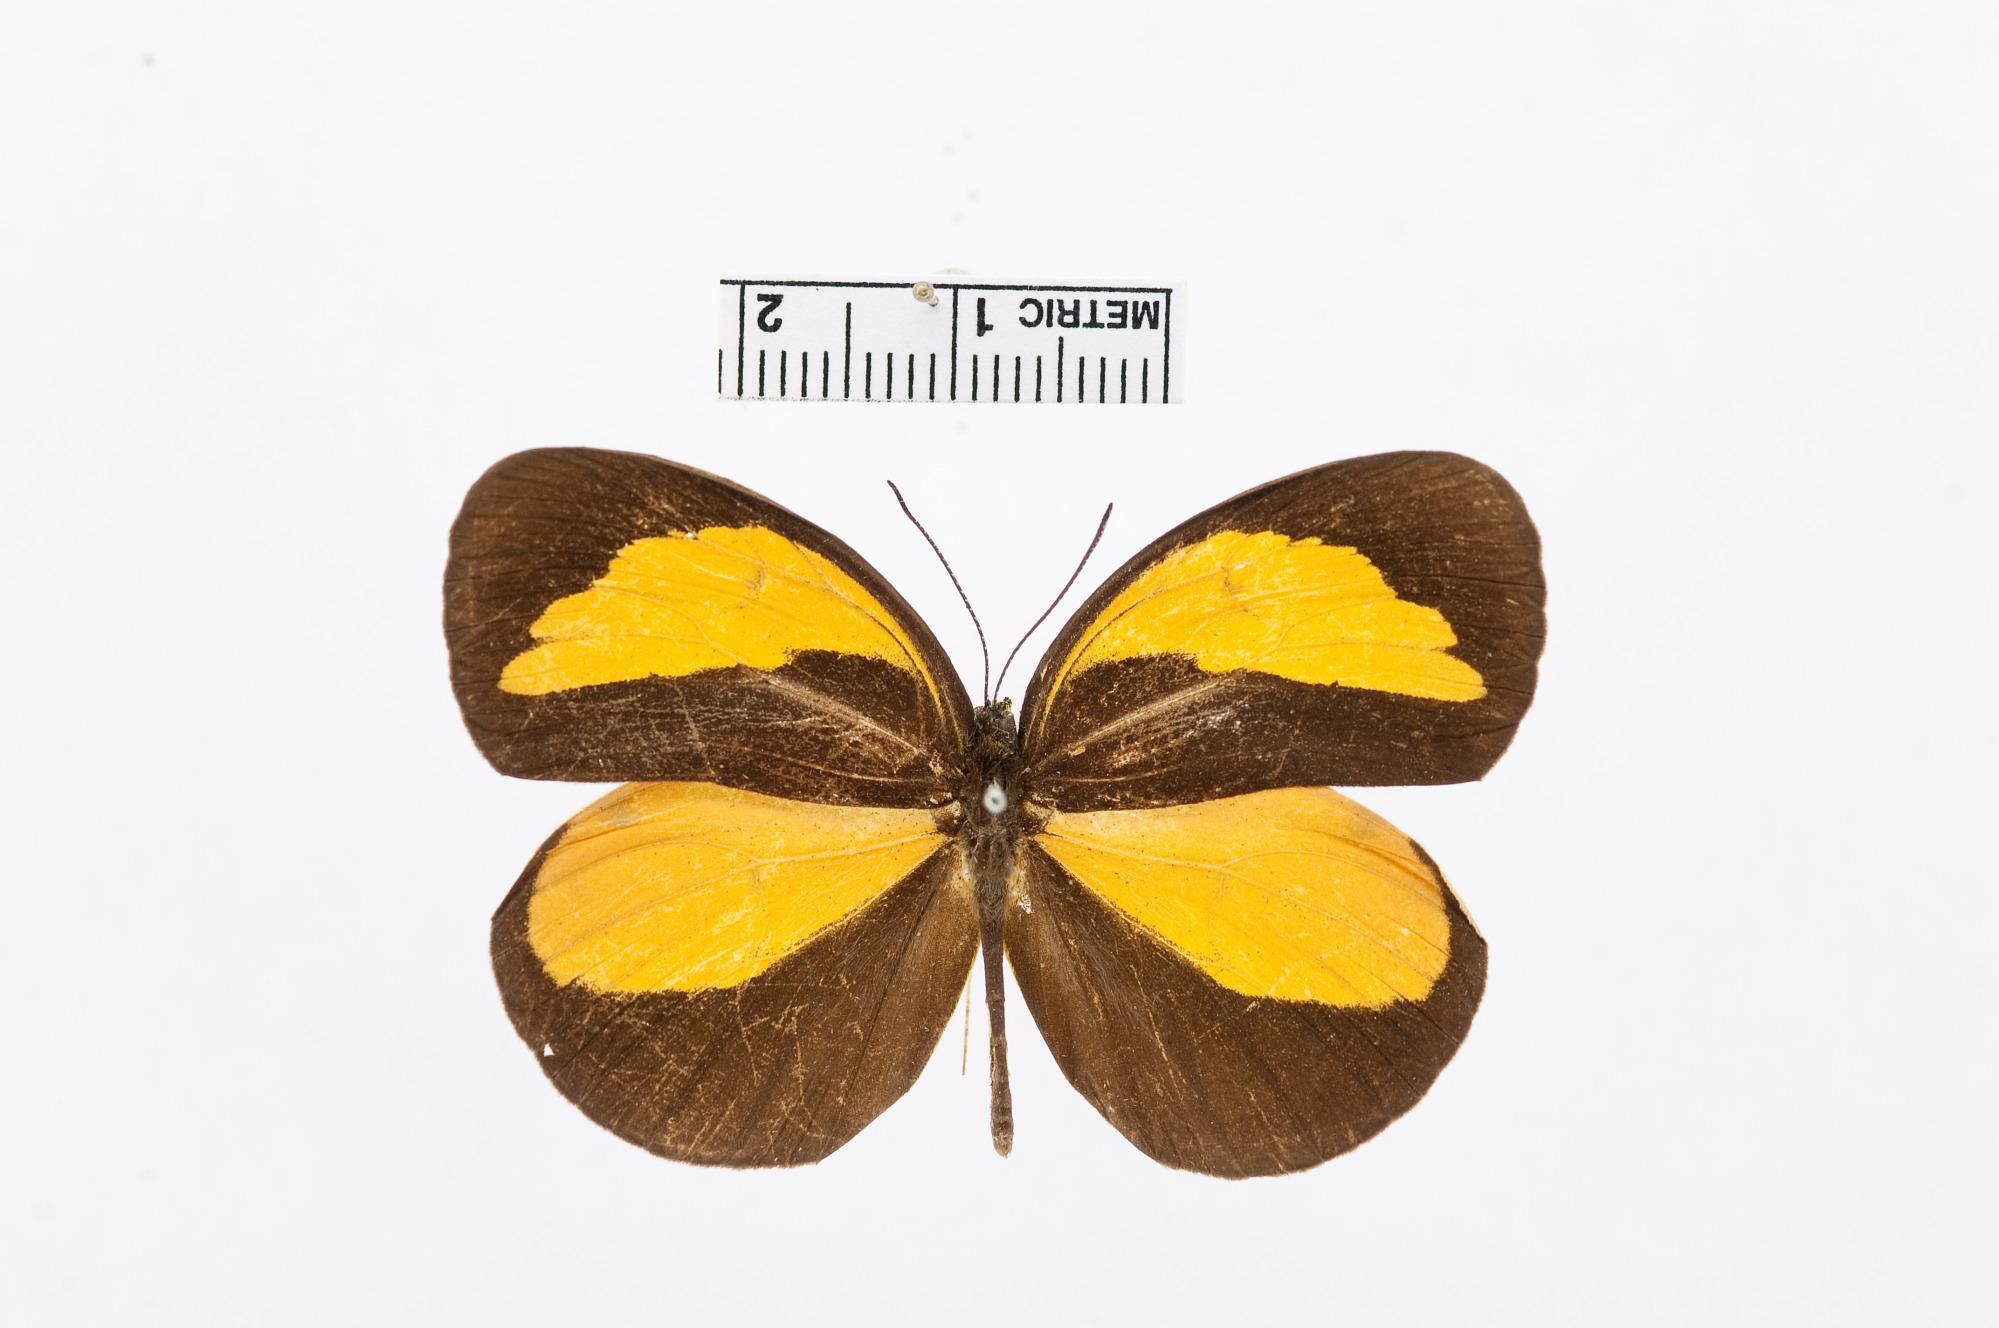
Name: Eurema tominia
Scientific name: Eurema tominia
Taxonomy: Animalia, Arthropoda, Hexapoda, Insecta, Lepidoptera, Pieridae, Coliadinae